Smolny Institute of Noble Maidens

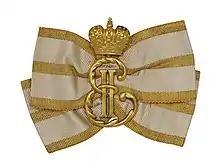
Cipher for the best graduates of the Smolny Institute

Initially, the pupils were divided into four ages: from 6 to 9 years, from 9 to 12 years, from 12 to 15 years, from 15 to 18 years. The institution sewed special uniform dresses of a certain color for all the pupils of the institute: at a young age – coffee, in the second – dark blue, in the third – blue and at an older age – white. Brown color symbolized proximity to the earth and was practical, especially for younger children. Lighter colors symbolized increasing education and accuracy. Parents or relatives who assigned the girl to the institute should have given "a written commitment that they, prior to the expiration of the period set for education, will not demand her back under any circumstances".